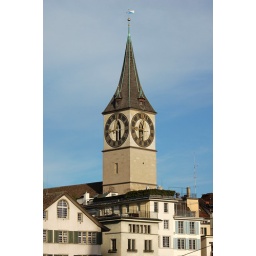
st peters kirche - largest clock face in europe